German Green Belt

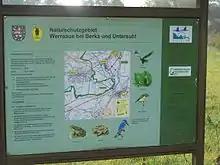
Information board near Gerstungen

Less than a month after the GDR opened its border with the FRG on 9 December 1989 organizers began working to create the Green Belt. The efforts of the BUND early on have spurred collaborations with the federal government to ensure the future of conservation with a reunited Germany. The BUND wanted that the border area "should be protected as the ecological backbone of Central Europe" and to ensure this, help was needed since most Germans wanted to get rid of anything that stirred bad memories of the past.